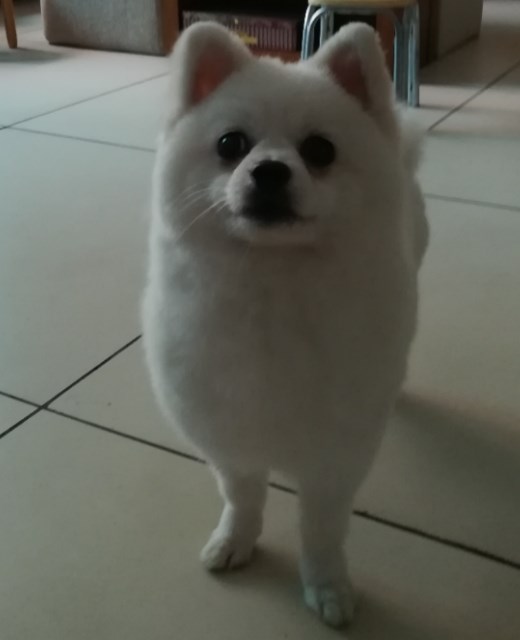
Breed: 1936-n000005-Pomeranian